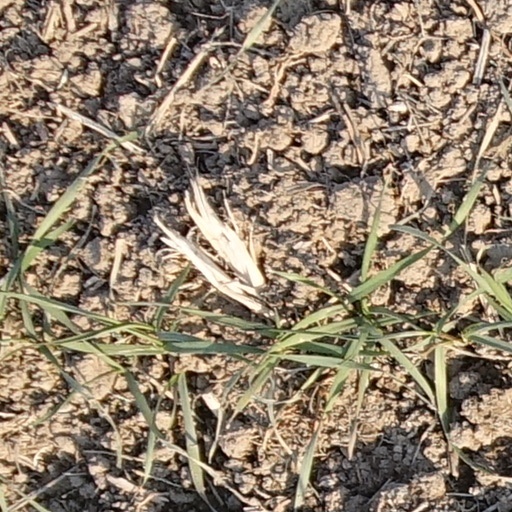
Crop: wheat